China–Japan–South Korea trilateral summit

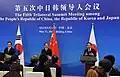

The third summit among these three countries was held in Jeju, Korea. The prime minister of Korea, Lee Myung bak hosted the meeting and China's prime minister, Wen Jiabao, Japan's prime minister Yukio Hatoyama attended the meeting. One document called the 2020 Cooperation Prospect was released, which firstly emphasized that the three countries will face up to history and cooperate for the future development. Also, looking forward to the specific goals that should be achieved in the next ten years, this document stressed the importance to concentrate on the cooperation in different fields.